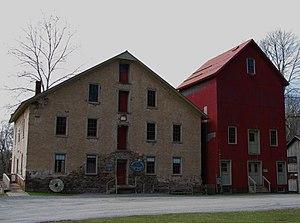
Stockton est une municipalité américaine située dans le comté de Hunterdon au New Jersey.